Andrée's Arctic balloon expedition

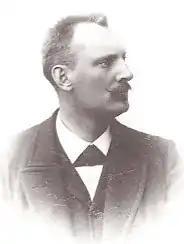
Knut Frænkel

For his 1896 attempt to launch the balloon, Andrée had many eager volunteers to choose from. He picked Nils Gustaf Ekholm, an experienced Arctic meteorological researcher and formerly his boss during an 1882–1883 geophysical expedition to Spitsbergen, and Nils Strindberg, a brilliant student who was doing original research in physics and chemistry. The main scientific purpose of the expedition was to map the area by means of aerial photography, and Strindberg was both a devoted amateur photographer and a skilled constructor of advanced cameras.